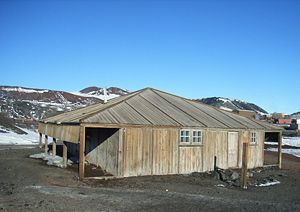
Terra Nova-ekspeditionen / Første sæson, 1910–11 / Depotudlægning, 1911
Scotts hytte fra Discovery-ekspeditionen ved Hut Point, brugt som ly og depot under Terra Nova-ekspeditionen.